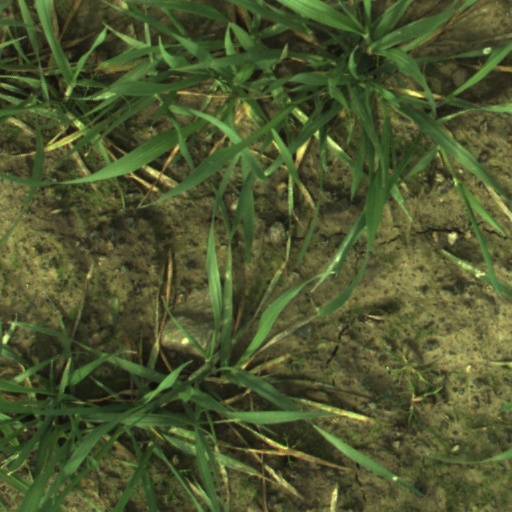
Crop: wheat